Christianity in Indonesia

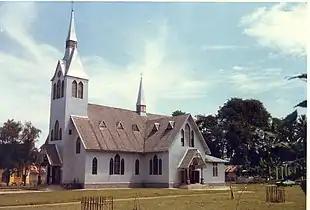
Huria Kristen Batak Protestan church in Balige

Among Indonesian provinces in 2018, North Sulawesi reported the fourth-highest number of Christians (1.54 million) or 6.3% of Christians within Indonesia. North Sulawesi had the third-highest percentage (among religions reported in the province) of Christians (68.01%), including the second-highest percentage of Protestants (63.6%) and 4.4% Catholic population. North Sulawesi splits between a Protestant north/east, including the Sangihe, Sitaro and Talaud islands to the north and the entire Minahasa region, with an Islamic majority in Mongondow regencies. However, there are around 25% Christians in Mongondow, and around 15% Muslims in Minahasa (except for Manado city, which has 30%).